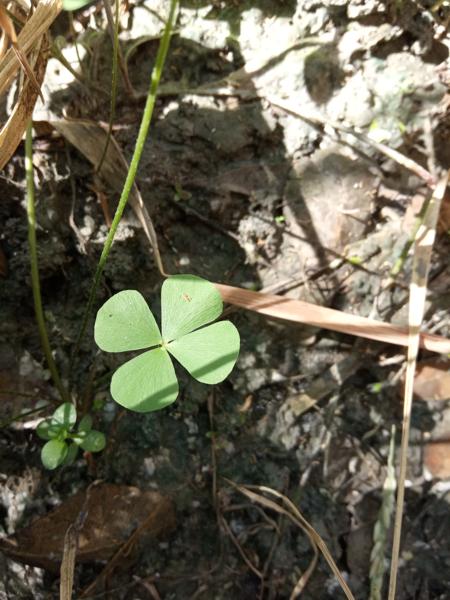
Weed species: Marsilea minuta